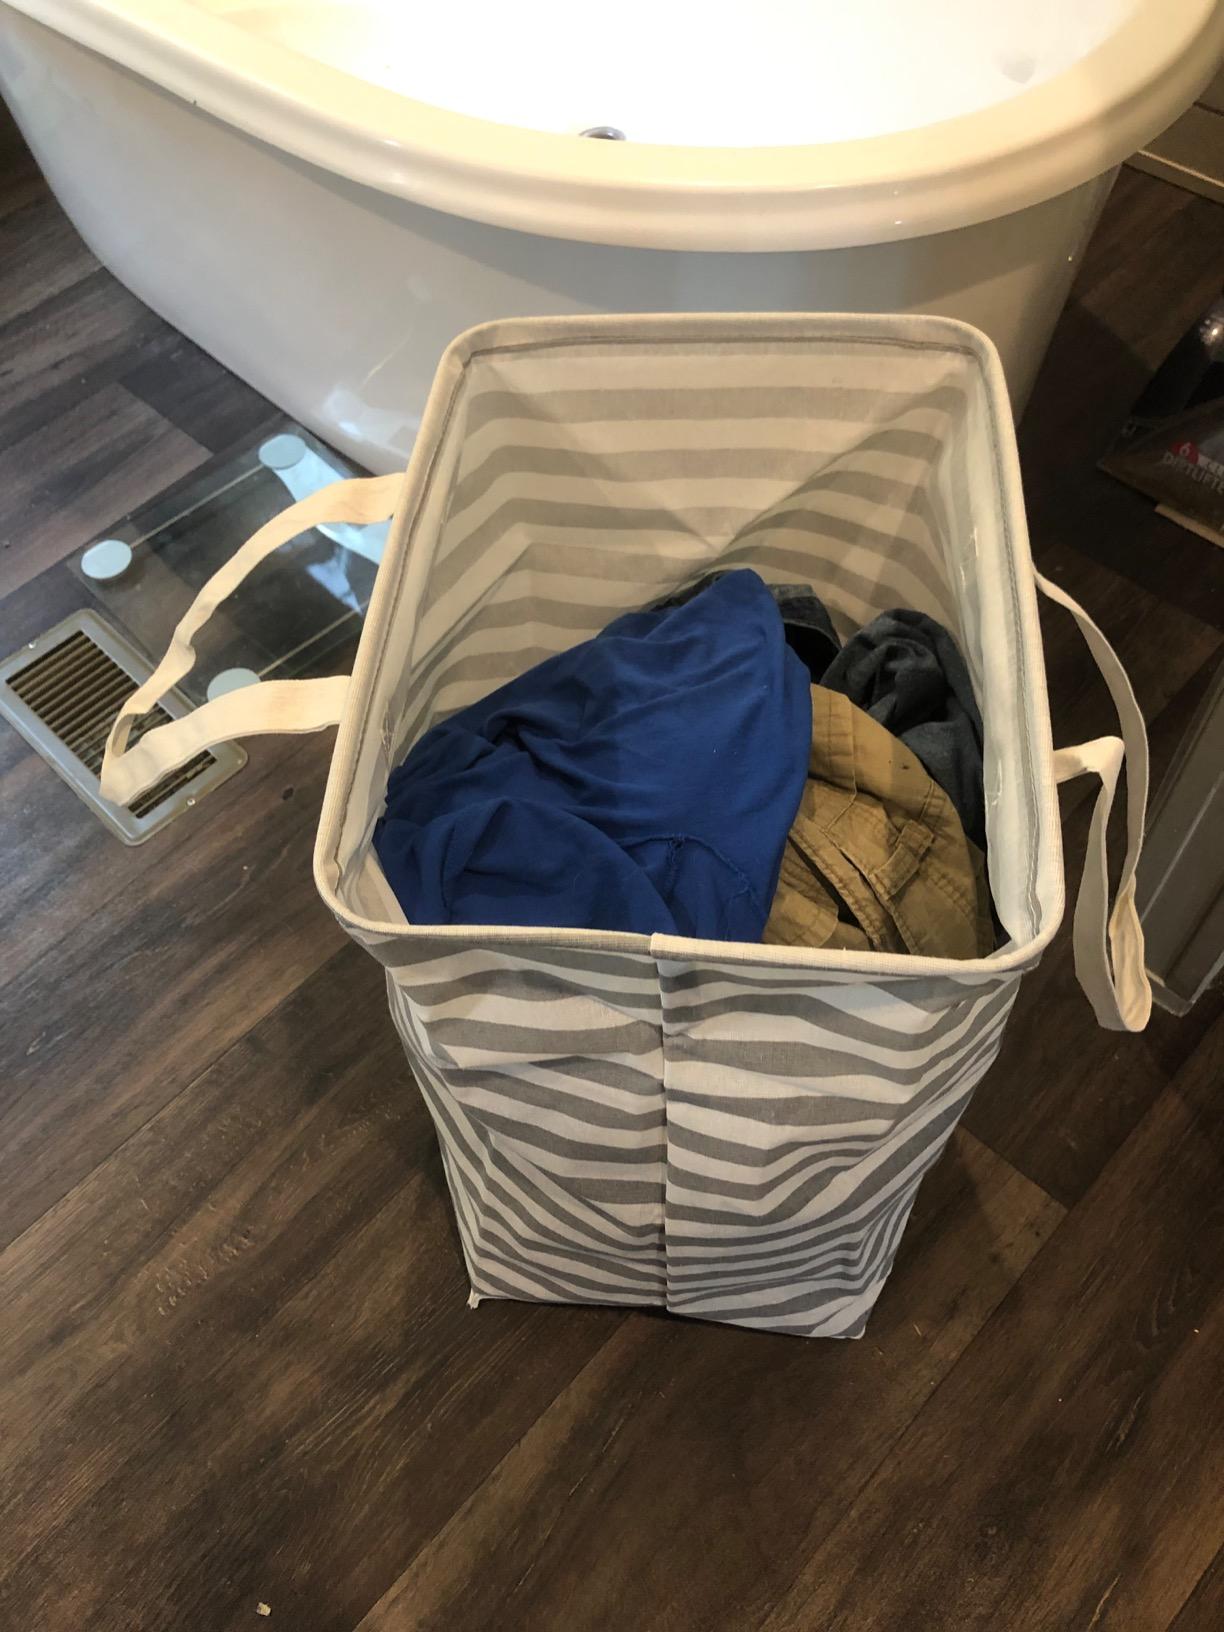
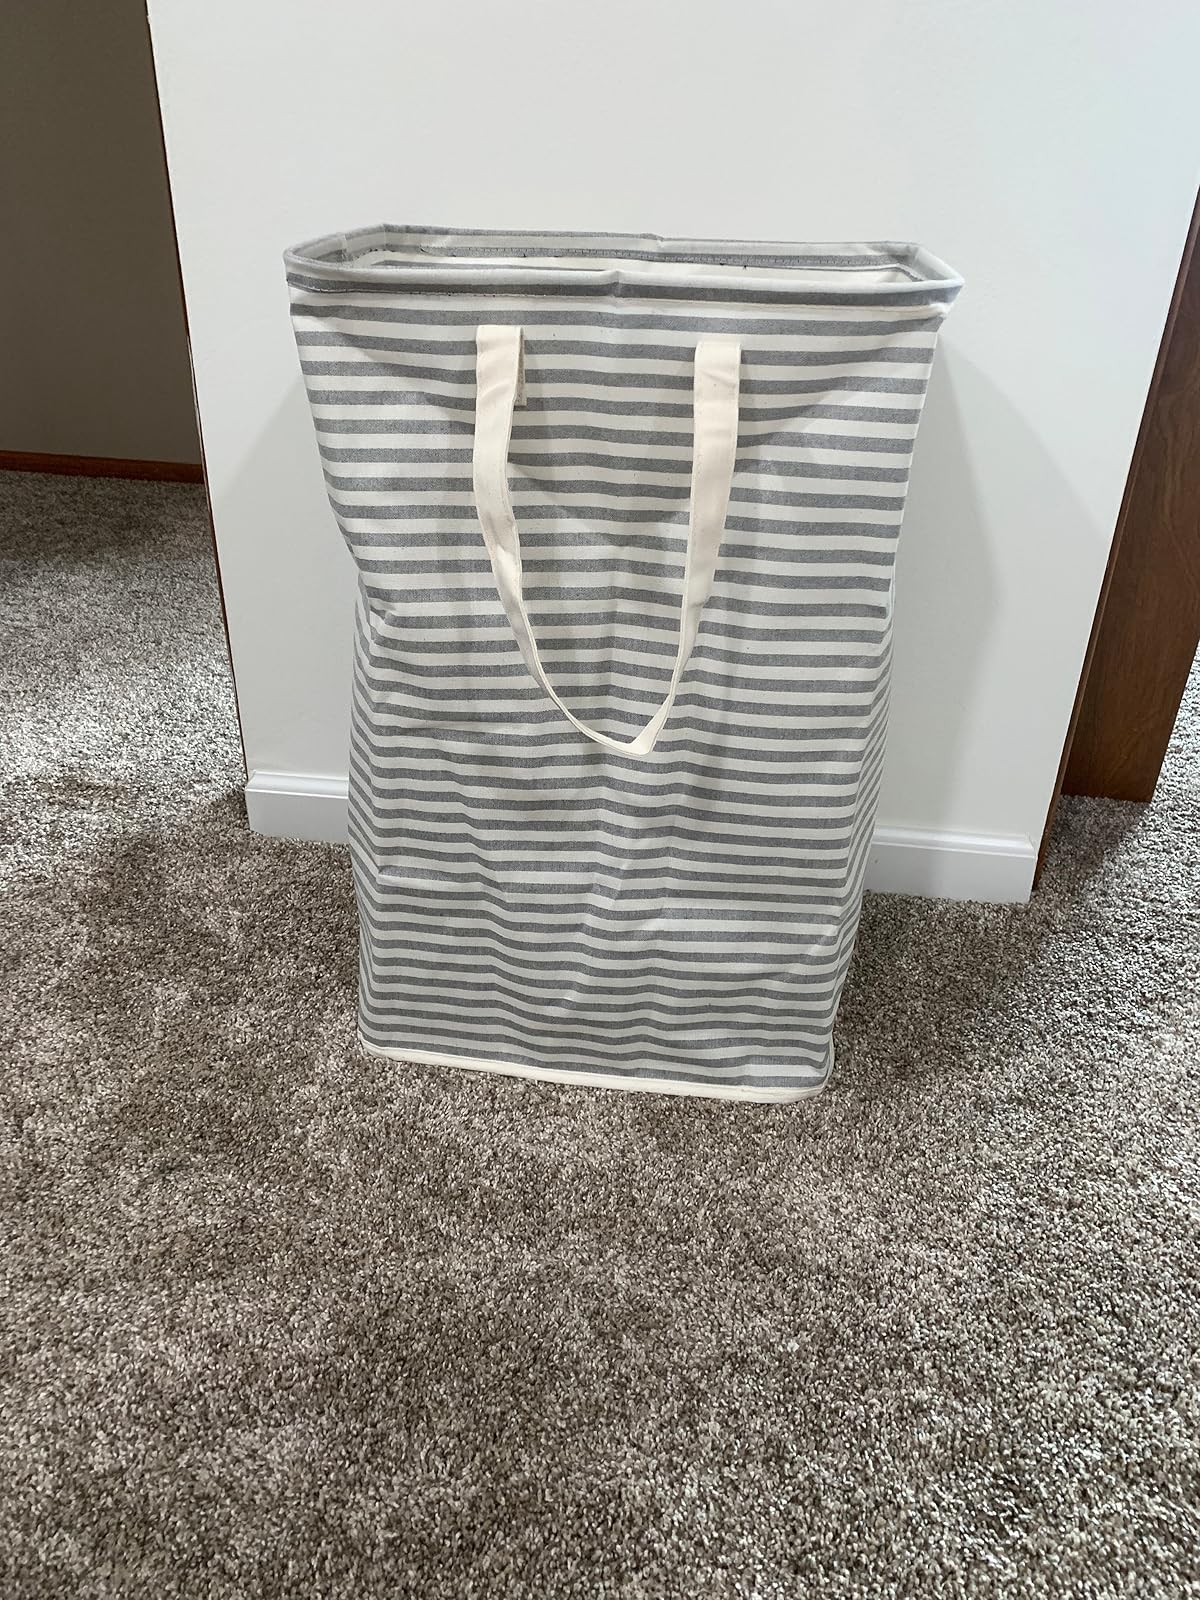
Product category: items_hamper
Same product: no